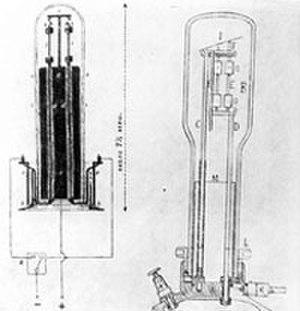
Alexandre Lodyguine, Aleksandr Nikoláyevich Lodyguin est un ingénieur électrique russe auquel on attribue l'invention de la lampe à incandescence.